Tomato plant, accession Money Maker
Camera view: tilt-top (135 deg); turntable rotation: 120 degrees
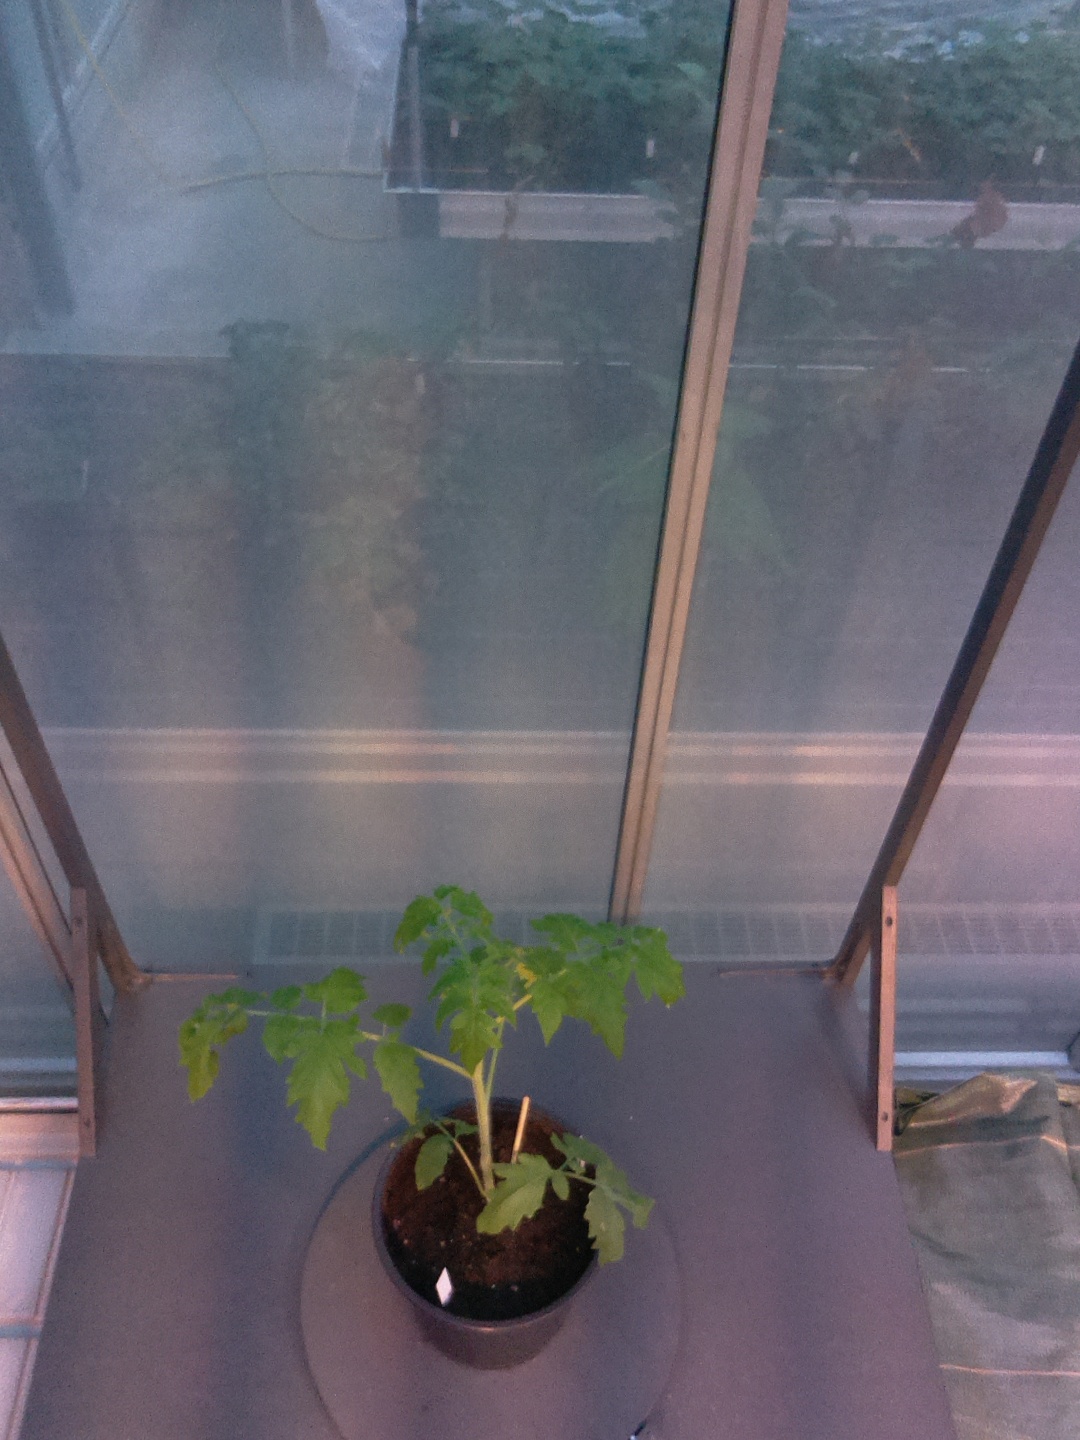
BBCH growth stage 14: 8 of true leaves visible